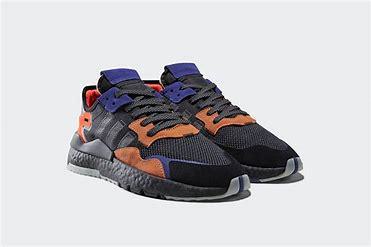
Brand: adidas
Model: originals Adidas Originals Nite Jogger